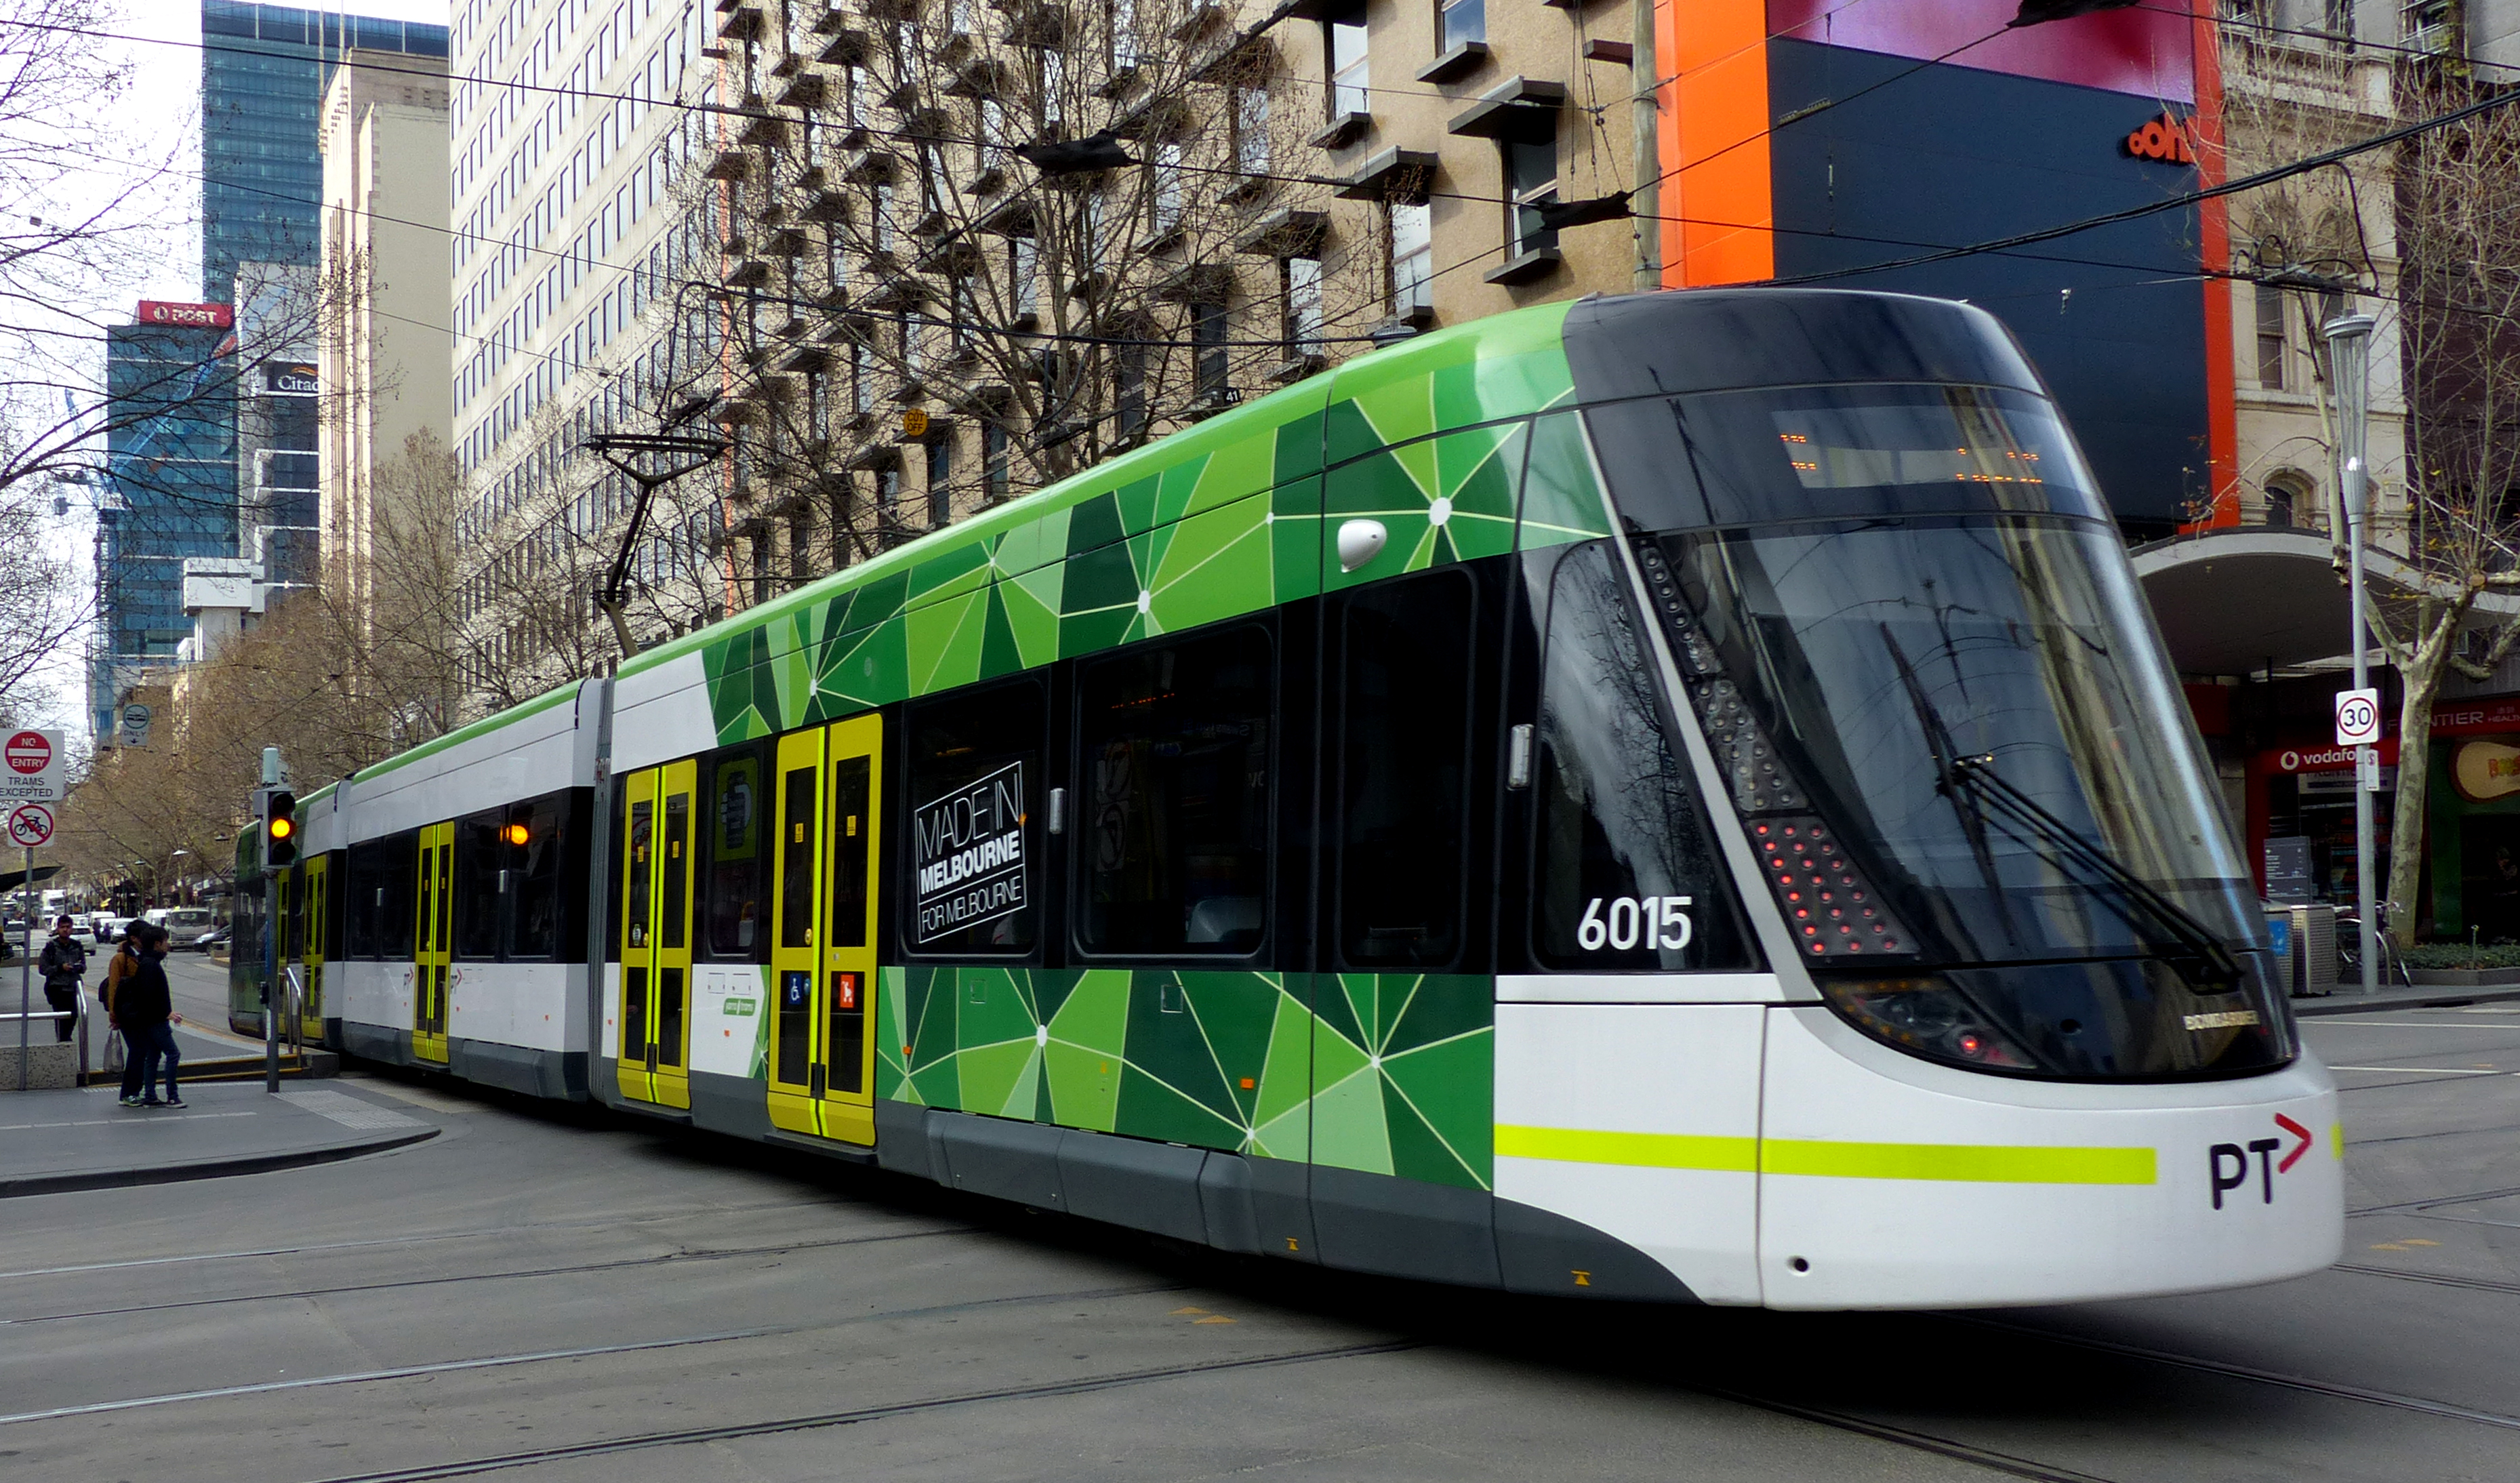
tram, transport, vehicle, electricity, public transport, rails, lumixfz200, melbourne, trams, streetcars, lightrail, land vehicle, metropolitan area